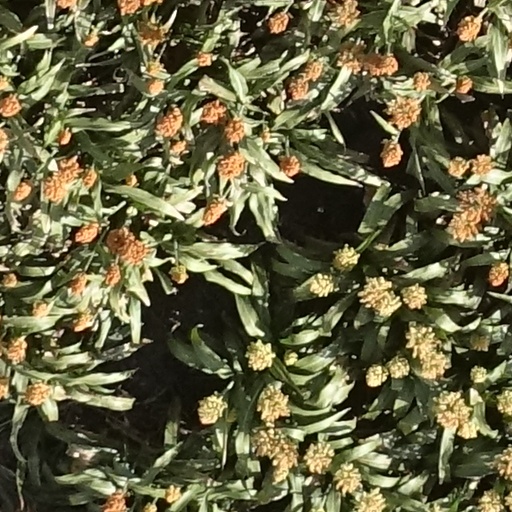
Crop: sorghum